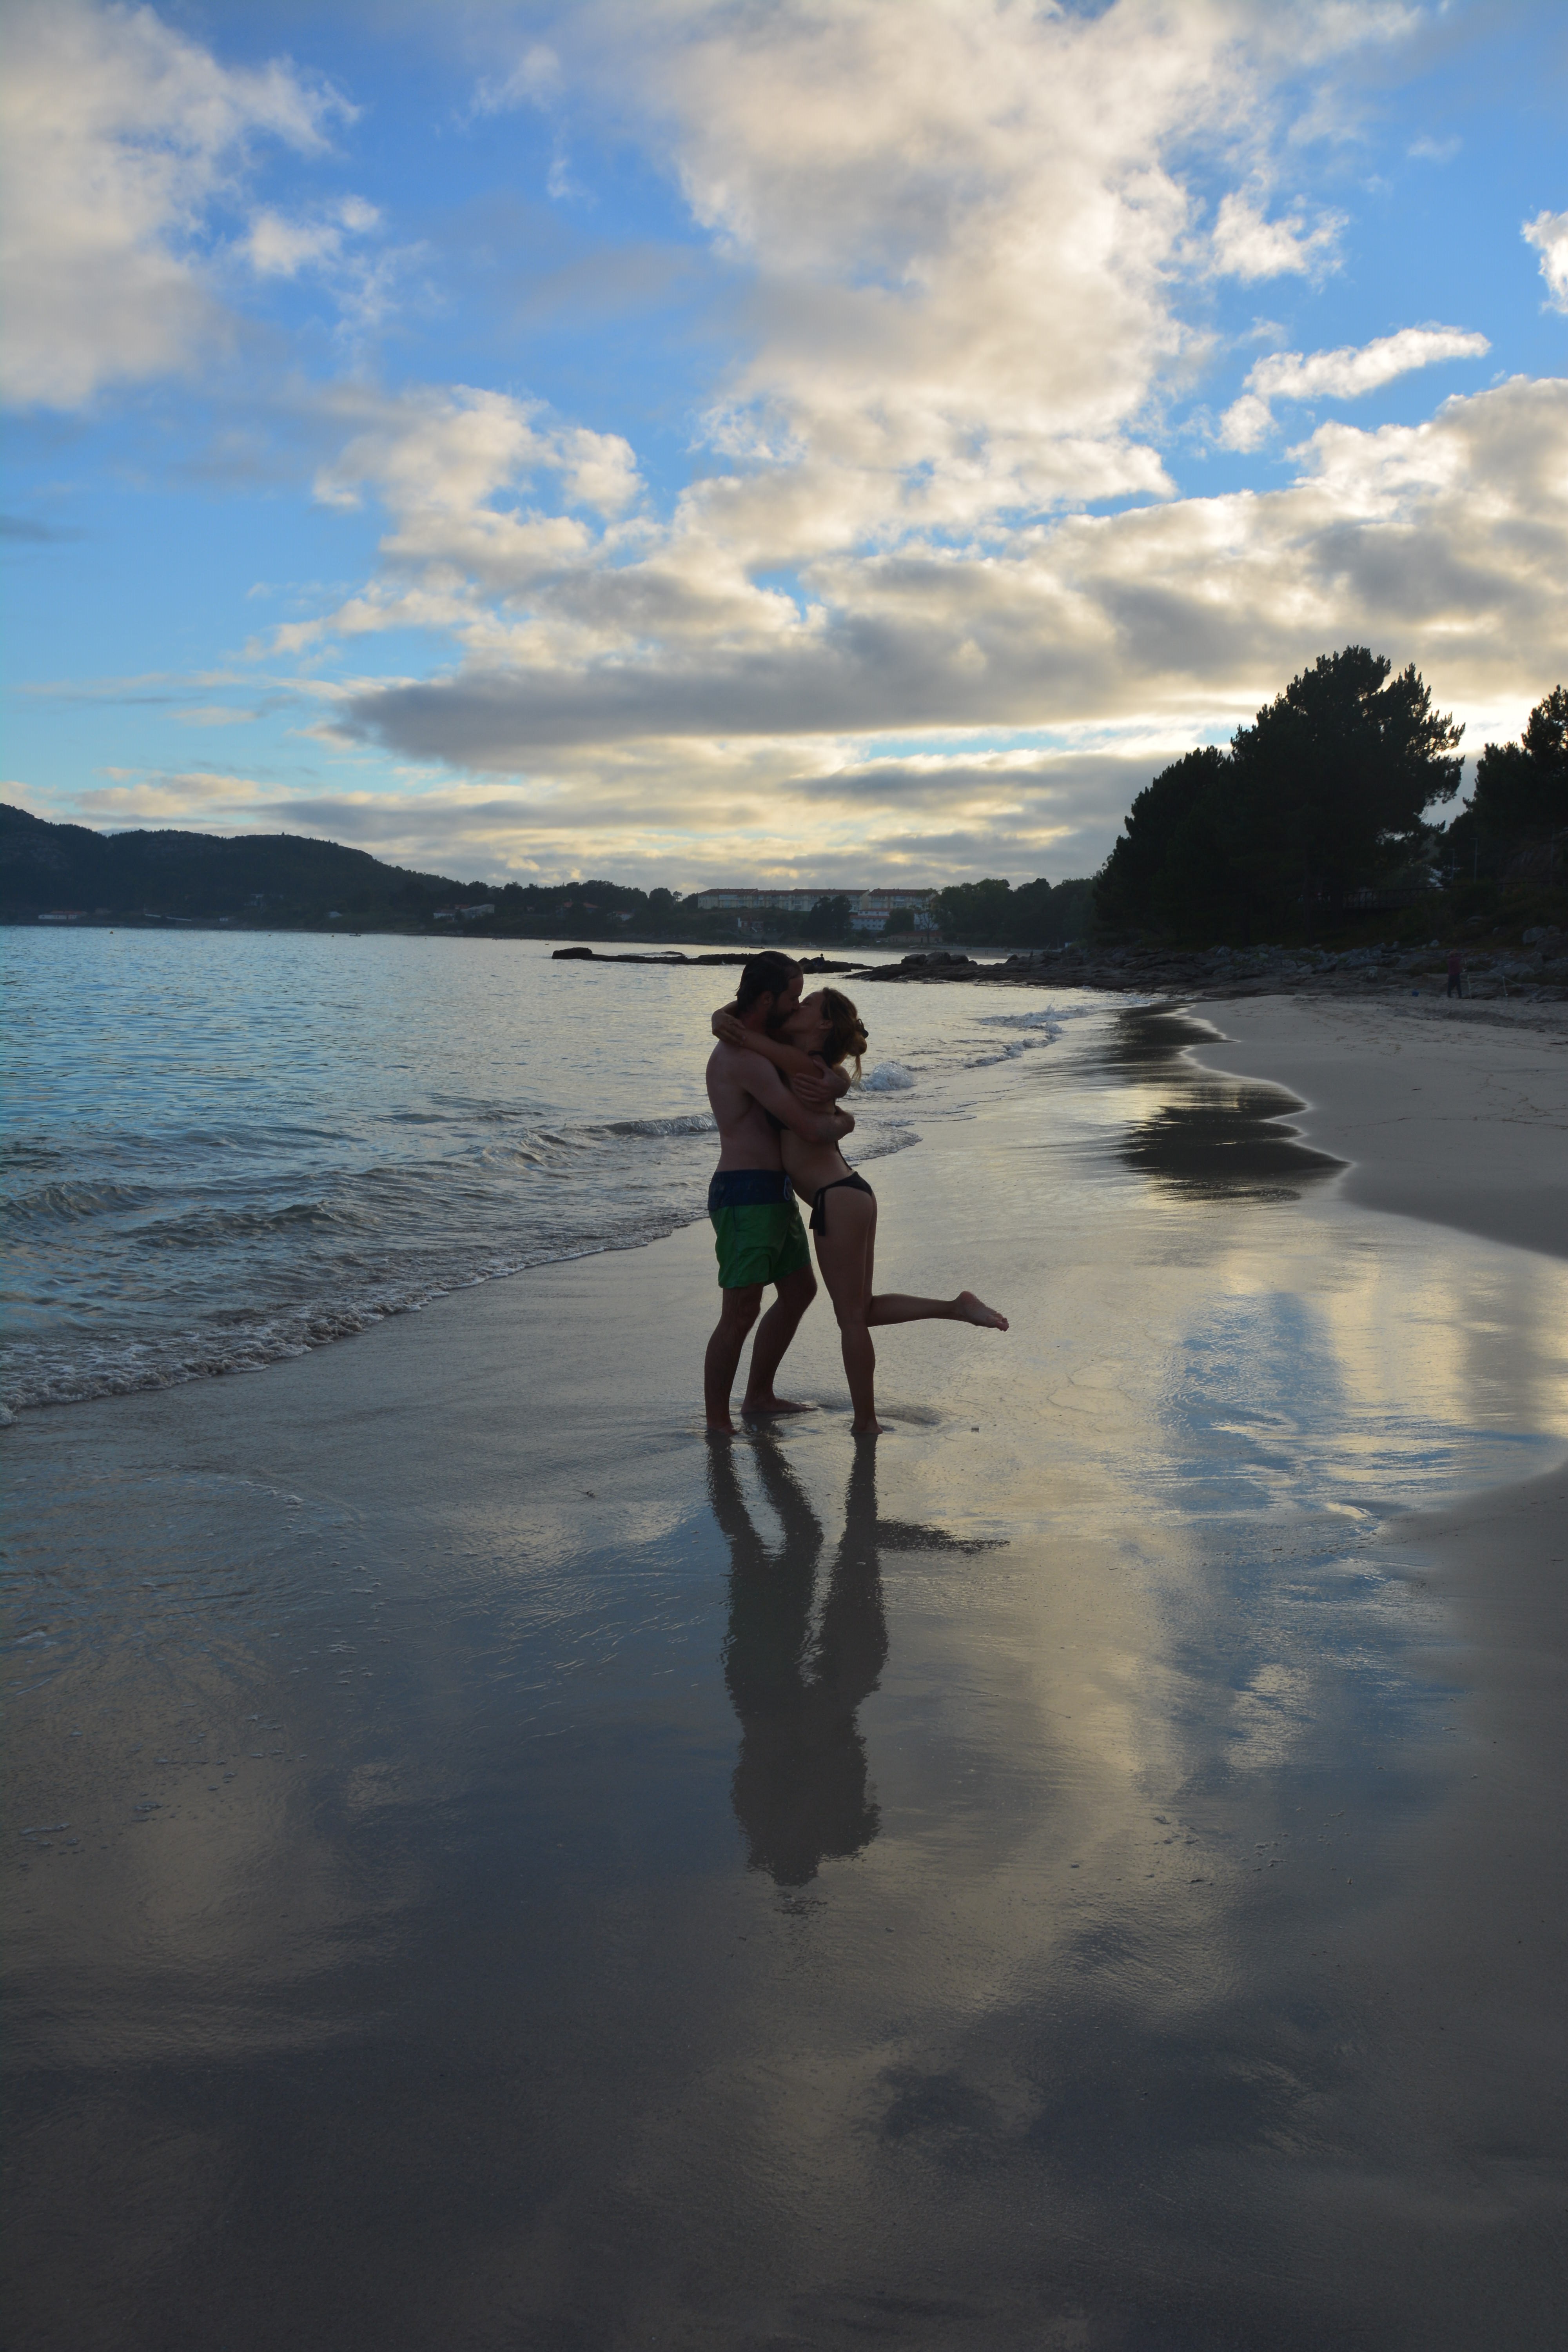
beach, body of water, sky, water, sea, ocean, coast, vacation, reflection, wave, shore, cloud, summer, tourism, coastal and oceanic landforms, fun, horizon, mountain, bay, tide, tropics, wind wave, holiday, sand, river, island, sound